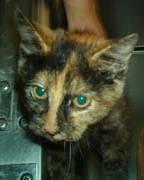
cat